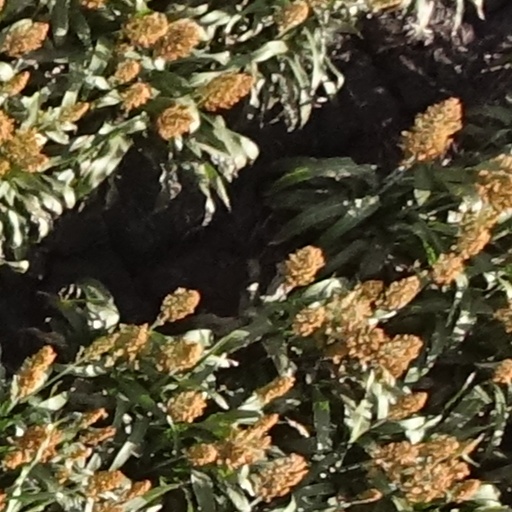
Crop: sorghum